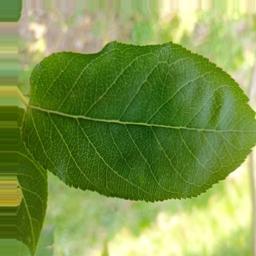
Label: Healthy